Senoi

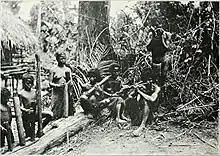
A group of Senoi tribe with musical instruments at Chenderiang, Batang Padang District, Perak, 1906.

The Senoi are believed to have arrived on the Malaya Peninsula about 8000 to 6000 B.C during the Middle of the Holocene period, the population of the Malay Peninsula has undergone significant changes in its biological physiognomy, material culture, production skills and language. They were partly caused by the arrival of migrant farmers from the more northern parts of mainland Southeast Asia (Thailand, Cambodia, Vietnam). The arrival of migrants is associated with the emergence of fire-cutting agriculture on the Malay Peninsula and the emergence of rice. As a result of mixing new groups with local Negrito tribes, the ancestors of the Senoi, who lived in the northern and central parts of the peninsula. The introduction of agriculture has led to the semi-permanent residence of related groups, as well as the formation of more stable social structures in their environment. The refusal of constant movement prompted the formation of individual local communities and peoples.